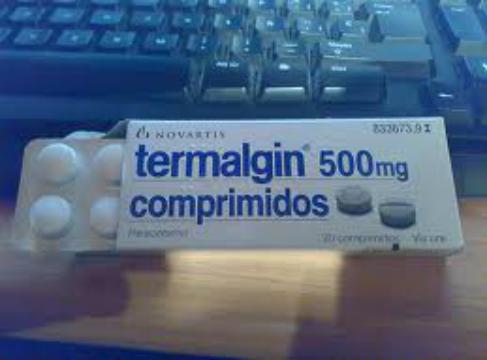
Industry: Medical